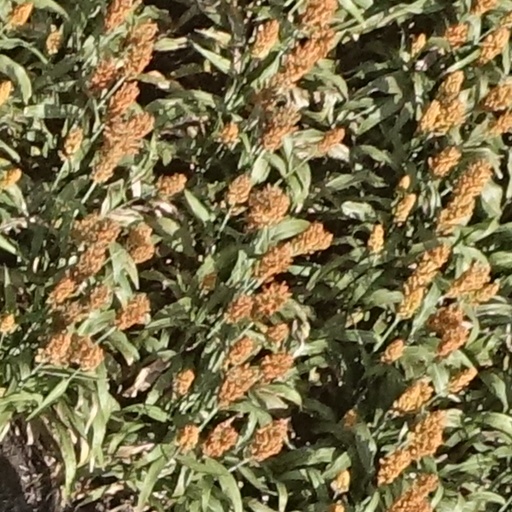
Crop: sorghum